1980 Toronto municipal election

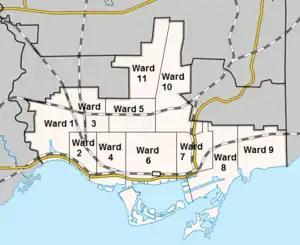
Ward boundaries used in the 1980 election

City council saw a handful of major upsets and was considered to have been moved to the right by the election as in addition to losing the mayoralty reformers lost their majority on council. The most notable upset was in the downtown Ward 6. Incumbent Allan Sparrow had stepped aside to allow George Hislop to run, in the belief that the large gay community in the ward deserved a representative on council. Hislop was one of the leading gay rights activists in the city, and his campaign was vigorously opposed by figures such as evangelist Ken Campbell. In a surprise upset Hislop lost to little known local dentist Gordon Chong.